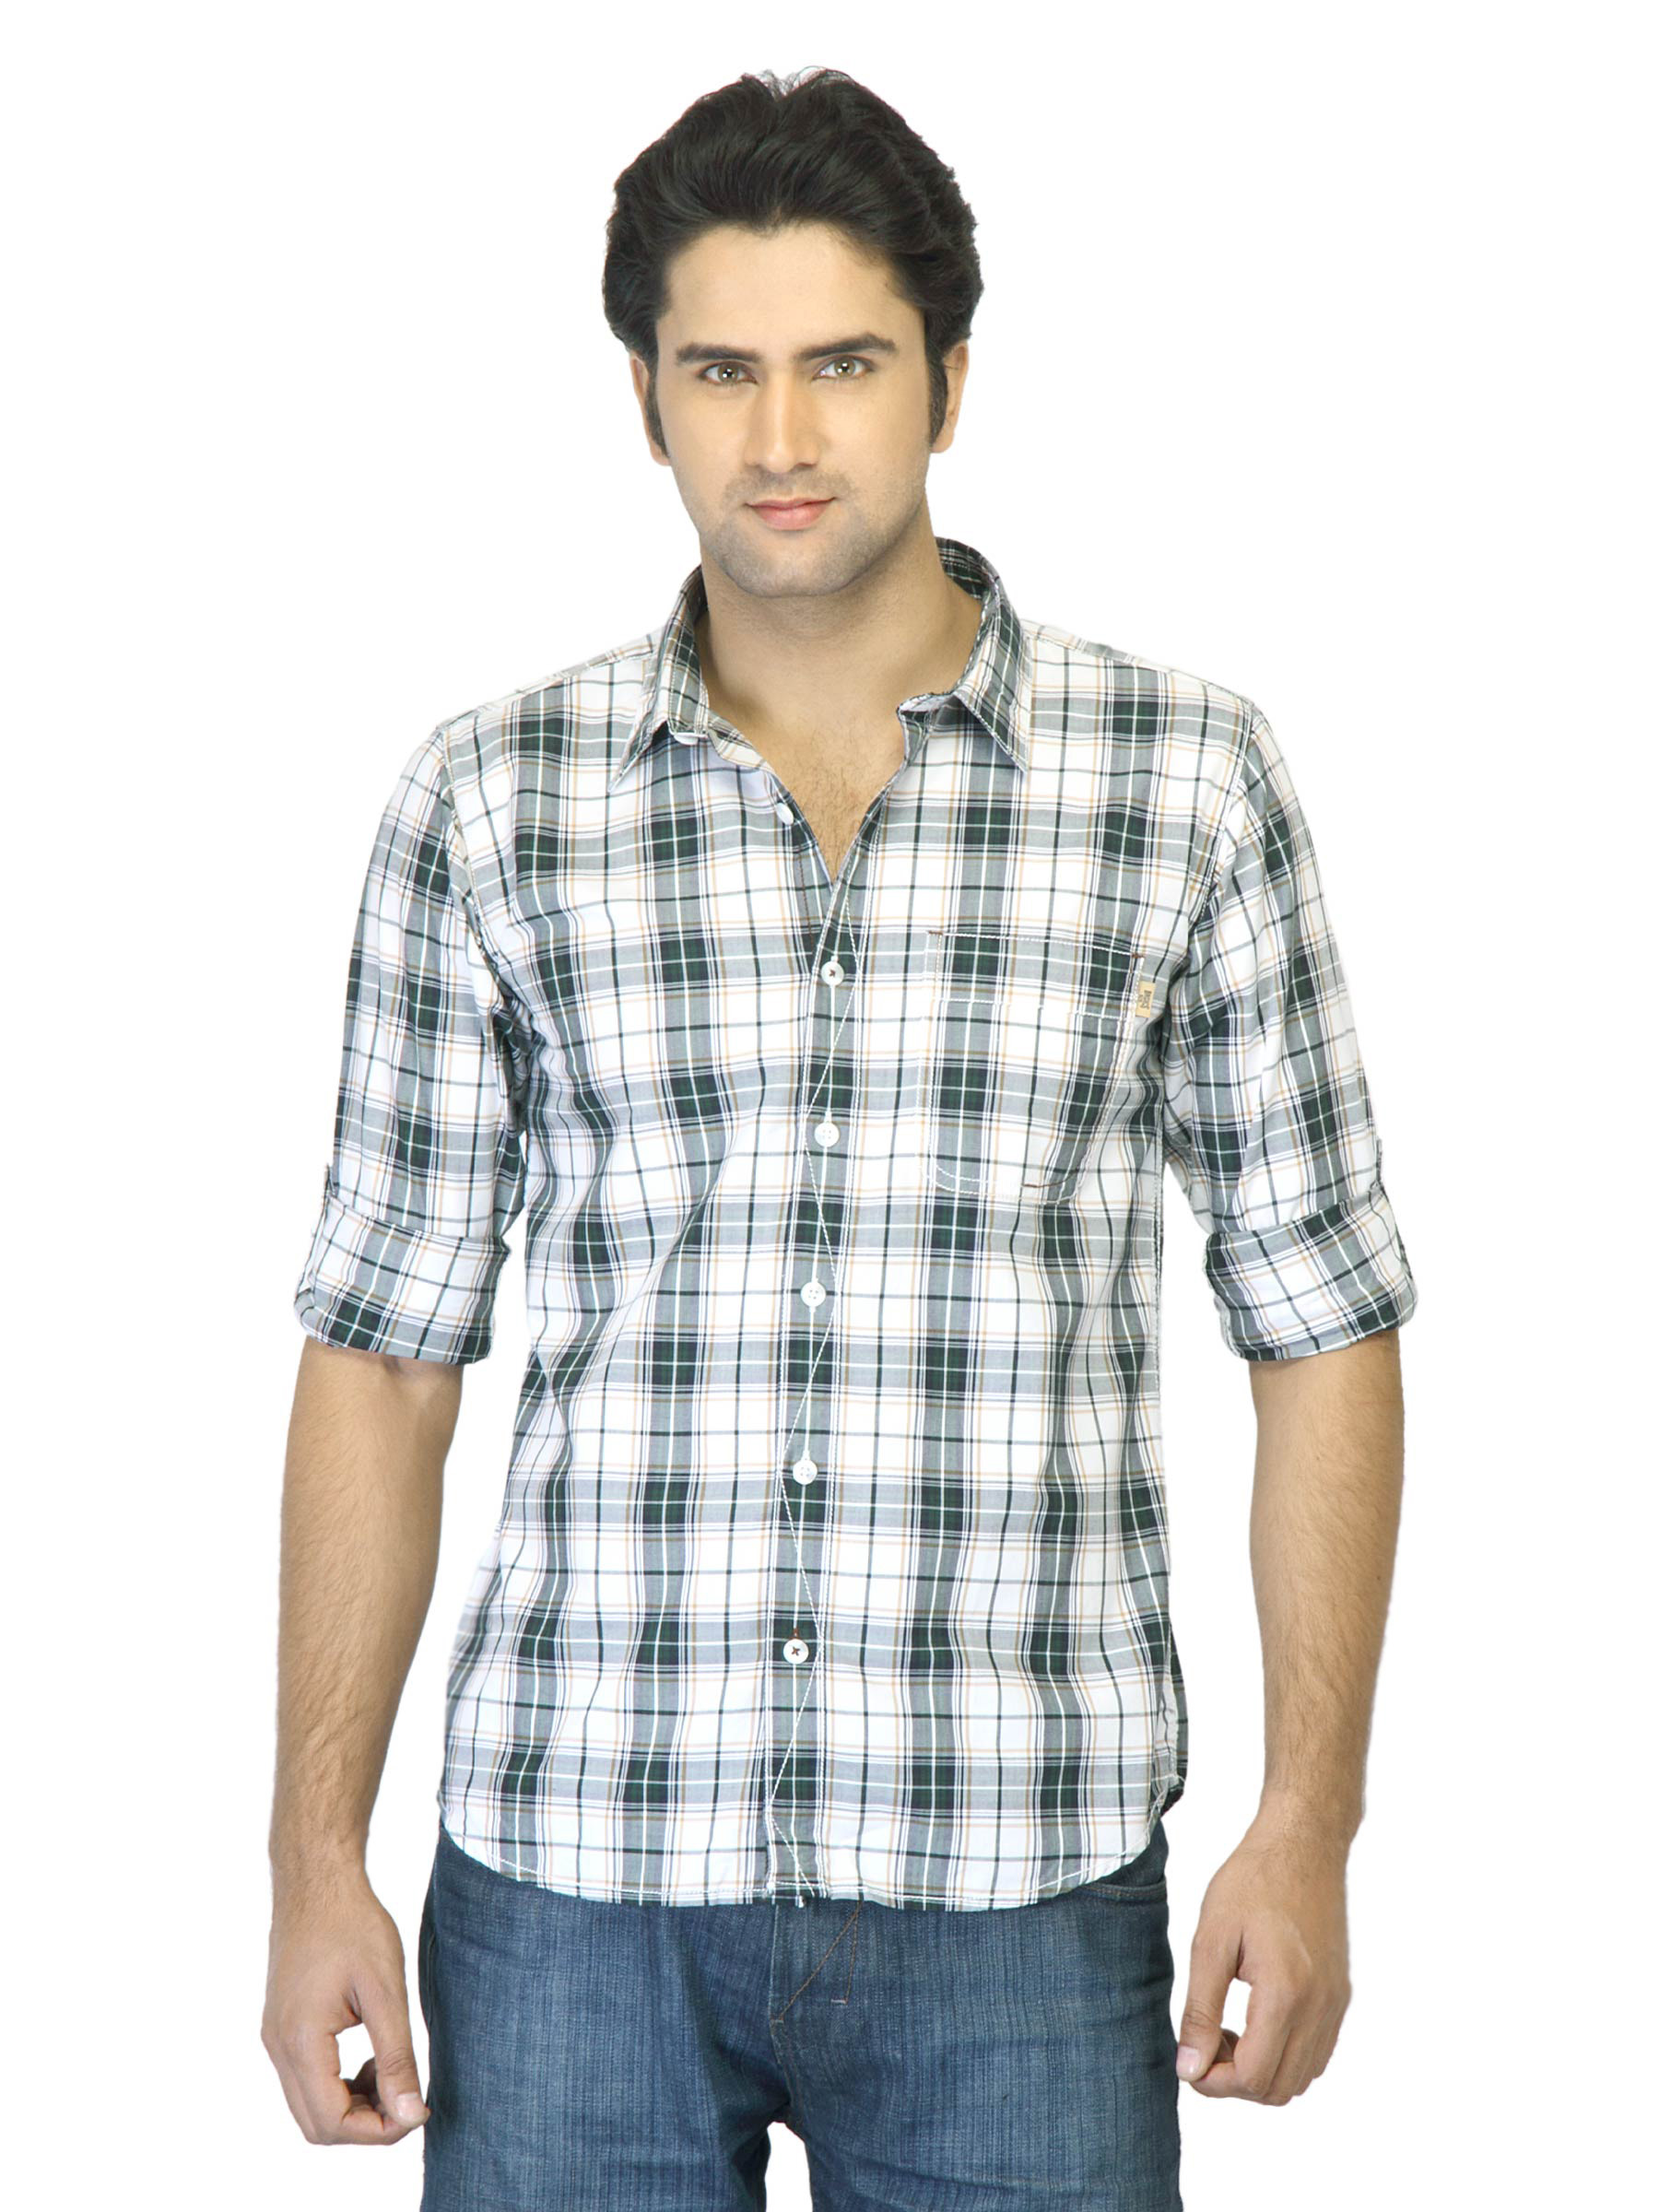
Basics Men Green Checked Shirt
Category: Apparel / Topwear / Shirts
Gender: Men
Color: Green
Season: Summer 2012
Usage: Casual